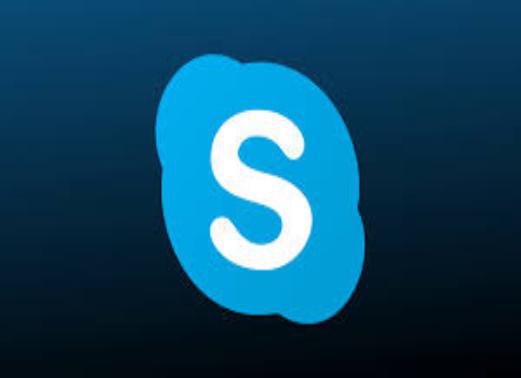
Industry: Others